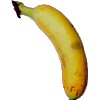
Label: banana_lady_finger